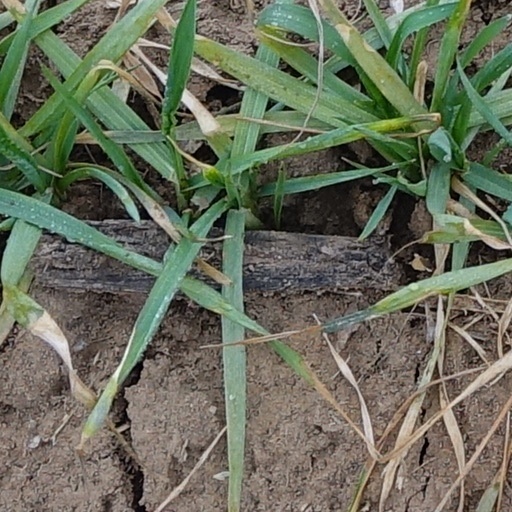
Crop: wheat